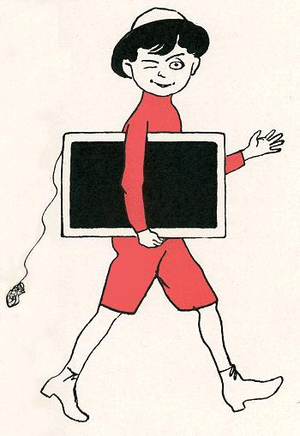
Pietje Bell est un personnage créé par Chris van Abkoude pour une série de livres pour enfants.